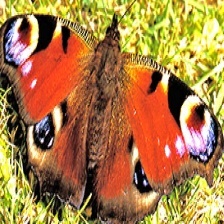
Species: PEACOCK
Butterfly family (ImageNet category): admiral